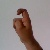
The image shows a hand gesture representing the letter 'X' in Indian Sign Language.